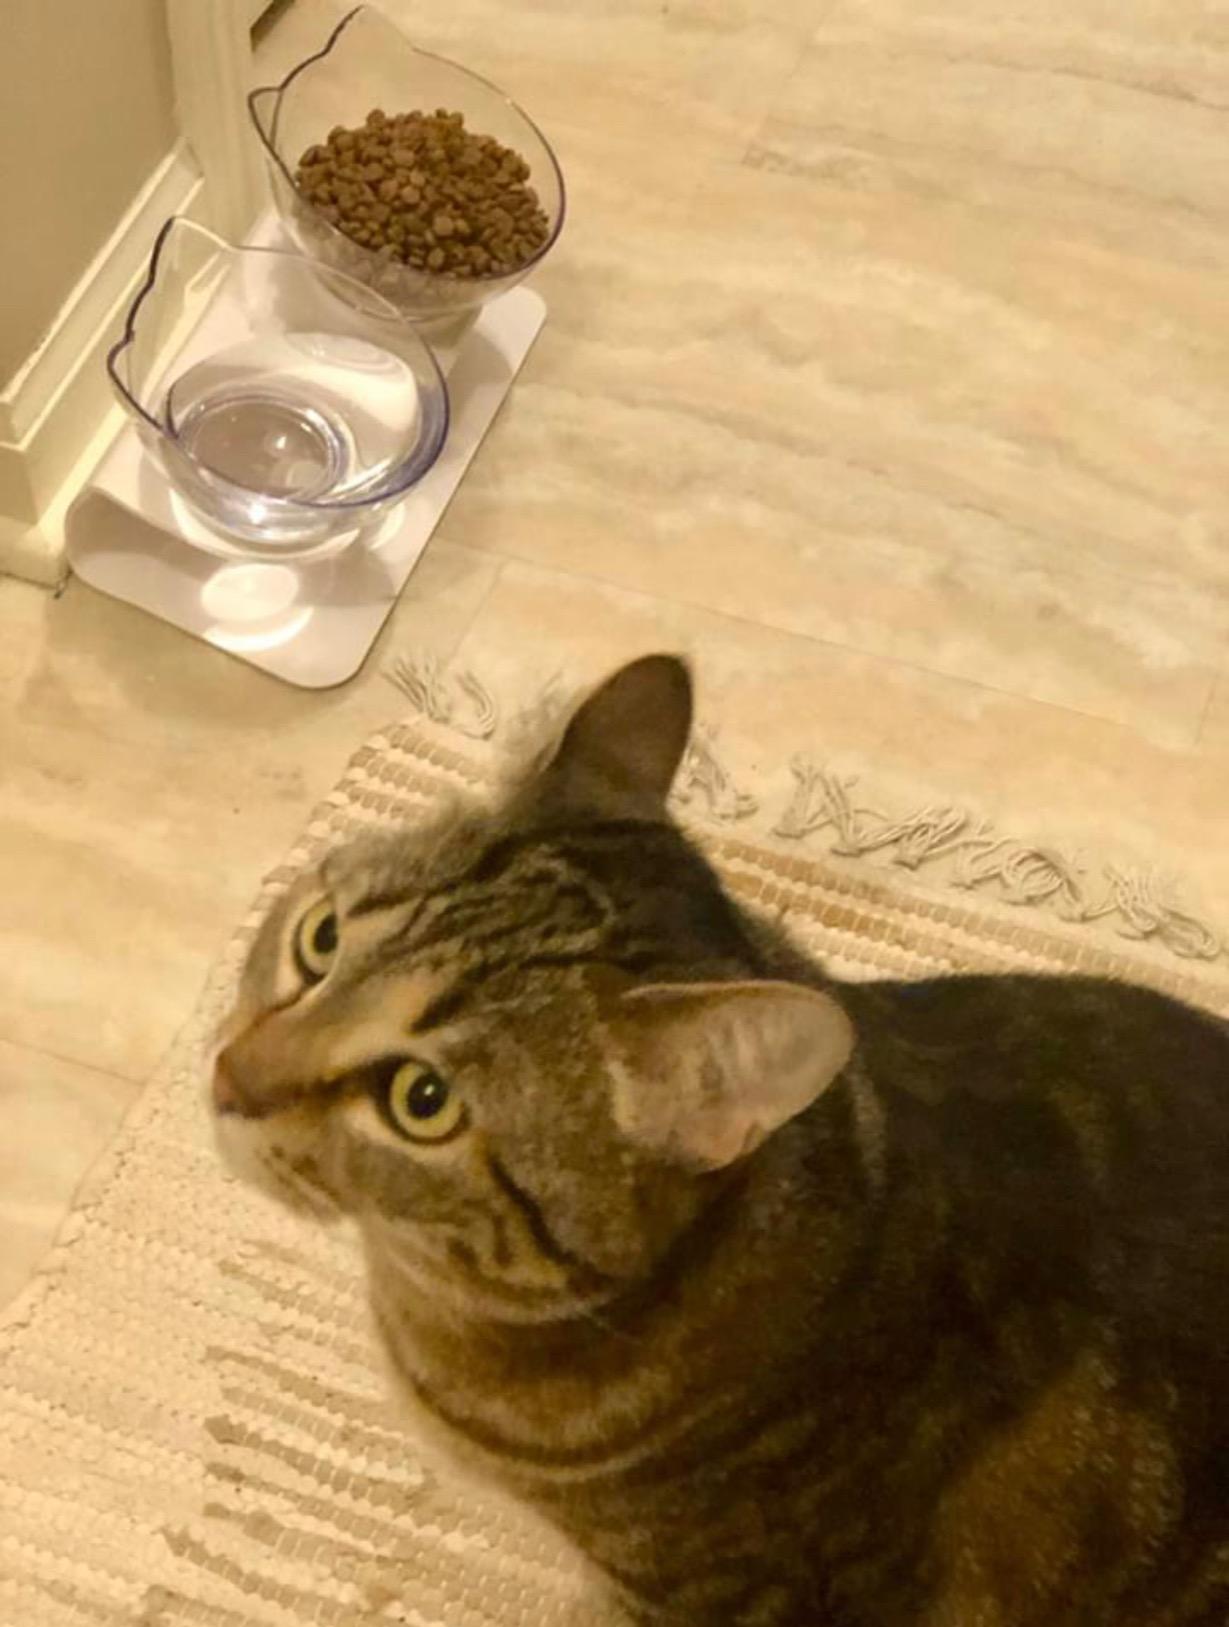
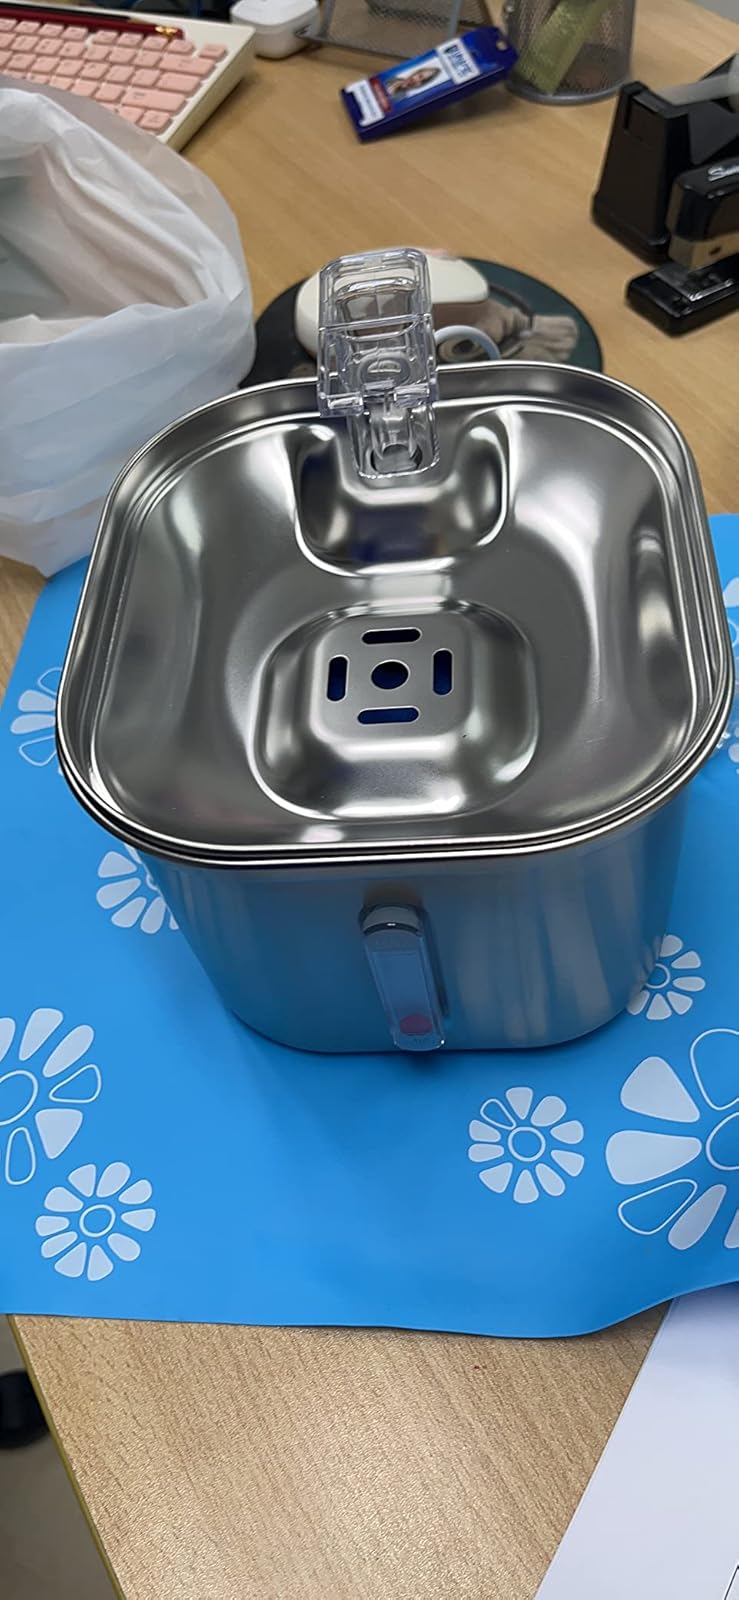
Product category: items_bowl
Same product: no